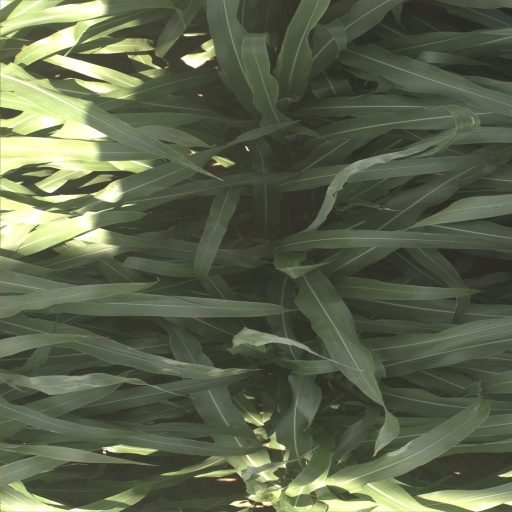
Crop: sorghum